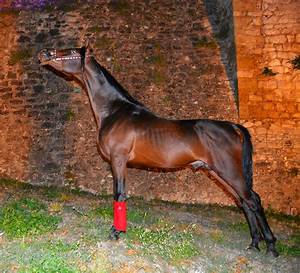
Label: horse